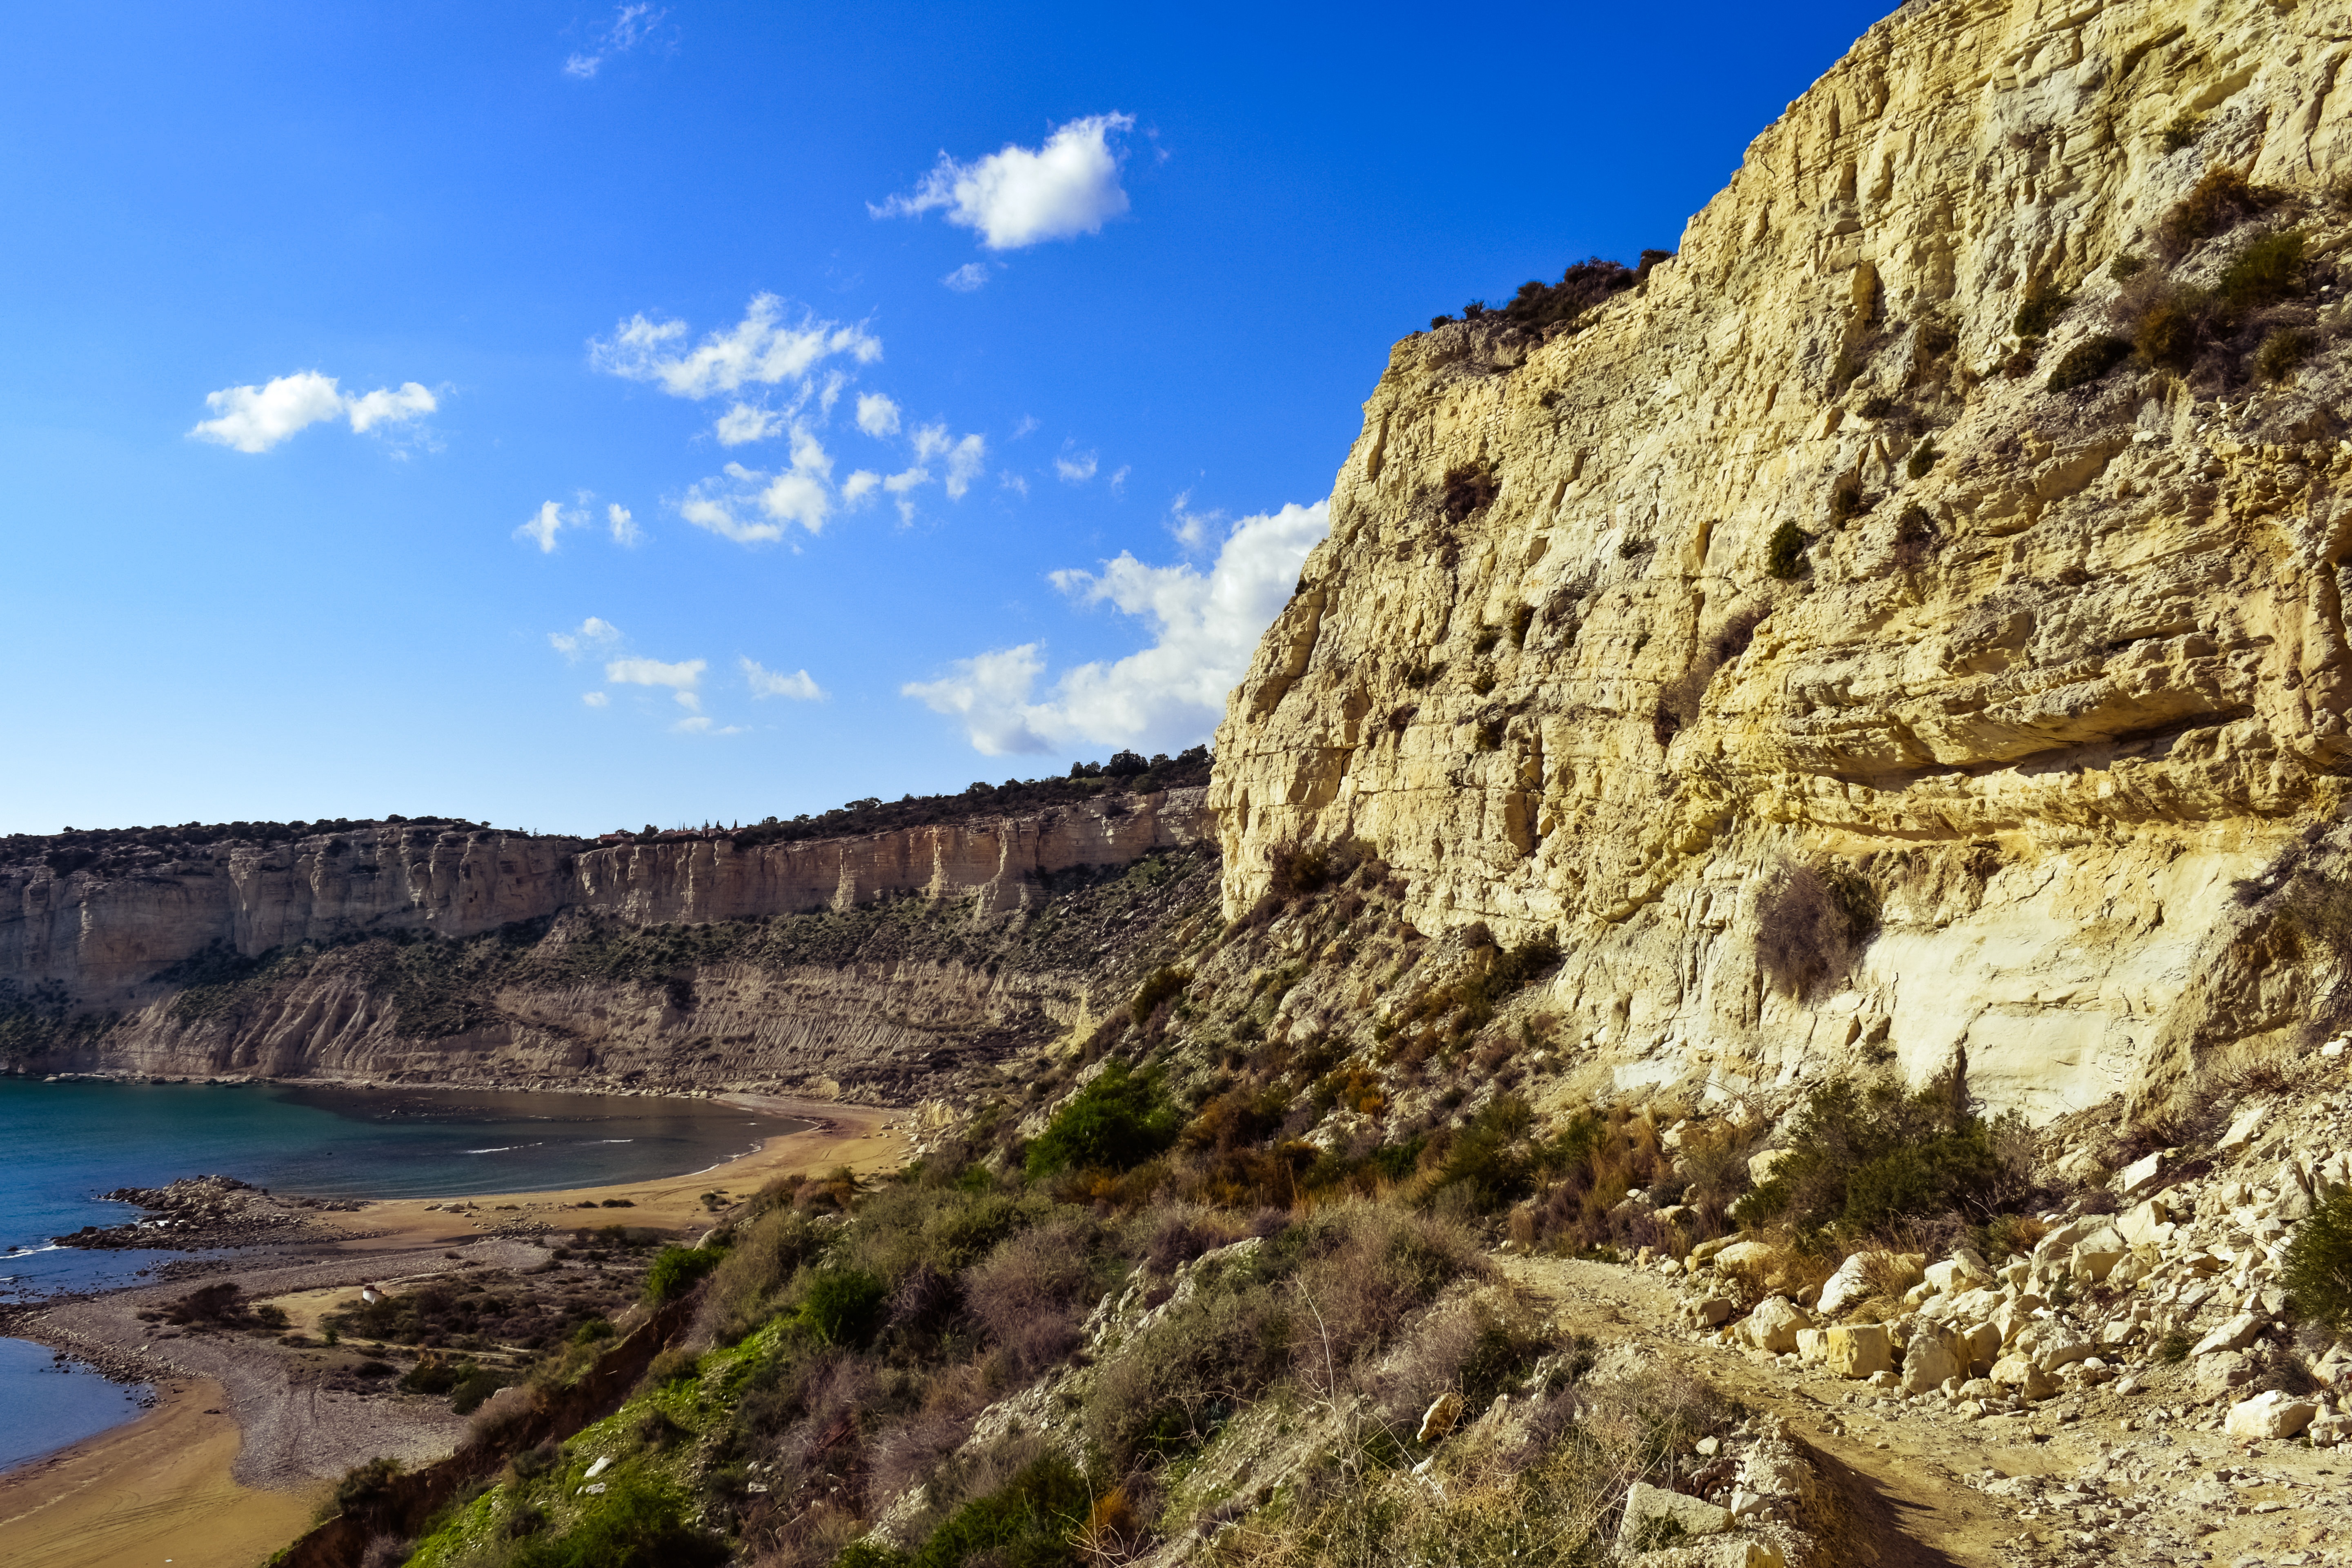
beach, landscape, sea, coast, rock, mountain, sky, isolated, valley, formation, cliff, tranquil, scenic, scenery, calm, terrain, material, clouds, geology, cliffs, badlands, serenity, afternoon, spectacular, cyprus, cape, wadi, landform, zapalo beach